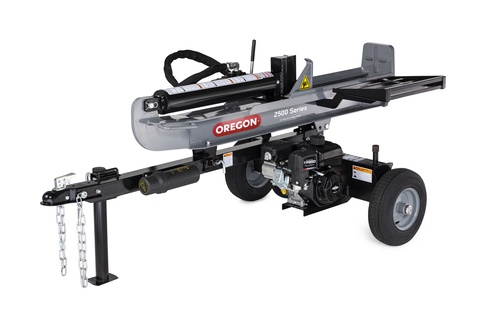
OREGON 25 TON LOG SPLITTER CR950 (OR25TBS-1)
Description: The 25 Ton, 2500 Series log splitter was designed with the home owner in mind, providing the power and durability required to meet your needs. This 11.2-second cycle time log splitter will help you get the job done right. Oregon 25 Ton Log Splitter with Briggs & Stratton CR950 Engine High-strength Heavy-duty H-beam Design – Robotically welded beam with welded stripper plates and log cradles engineered to handle the high tonnage rates time and time again for years of trouble-free operation. Horizontal & Vertical Operation – Oregon allows flexibility for splitting logs horizontally for an assembly line approach or vertically for the thick and heavy logs. Log Catcher Included – All Oregon log splitters include a log catcher for easy horizontal splitting. Optimized Wedge – All Oregon log splitters include an optimized welded wedge with optimal knife edge and separator for efficient splitting. Specification; Power Type: Gas/Hydraulic Engine Brand: Briggs & Stratton Engine Model: CR950 Start Type: Pull Start Engine Displacement/Size: 208.0 cc Maximum Splitting Force (Tonnage): 25.0 ton Cycle Time: 11.2 seconds Horizontal Operation: Yes Vertical Operation: Yes Wedge Type: Tall Wedge Wedge Height: 8" Log Cradle Included: Yes Log Catcher Included: Yes Maximum Log Length: 25.5" Pump: 2 Stage 14 GPM Valve: 3915.0 Filter: In-tank Filter Hydraulic Fluid Capacity: 4.5 gal Includes Fluids: No Auto Return: Yes Cylinder Size/Dimensions: 4.5" Tire Size: 4.5" x 16" Diameter Maximum Towing Speed: 45.0 mph Tongue Style: 2" Ball with Safety Chains Workmanship Warranty: 2 Year Hydraulic Warranty: 2 Year Engine Warranty: Manufacturer's Warranty General: Product UOM: Each Weight (with Packaging): 459.0 lb table { width: 100%; border-collapse: collapse; text-align: center; border: 1px solid black } td, th { border: 1px solid #dddddd; padding: 8px; } Width Weight Height Length 0 Inch 459 Pounds 0 Inch 0 Inch
Brand: Oregon
Category: Hardware > Tools > Log Splitters